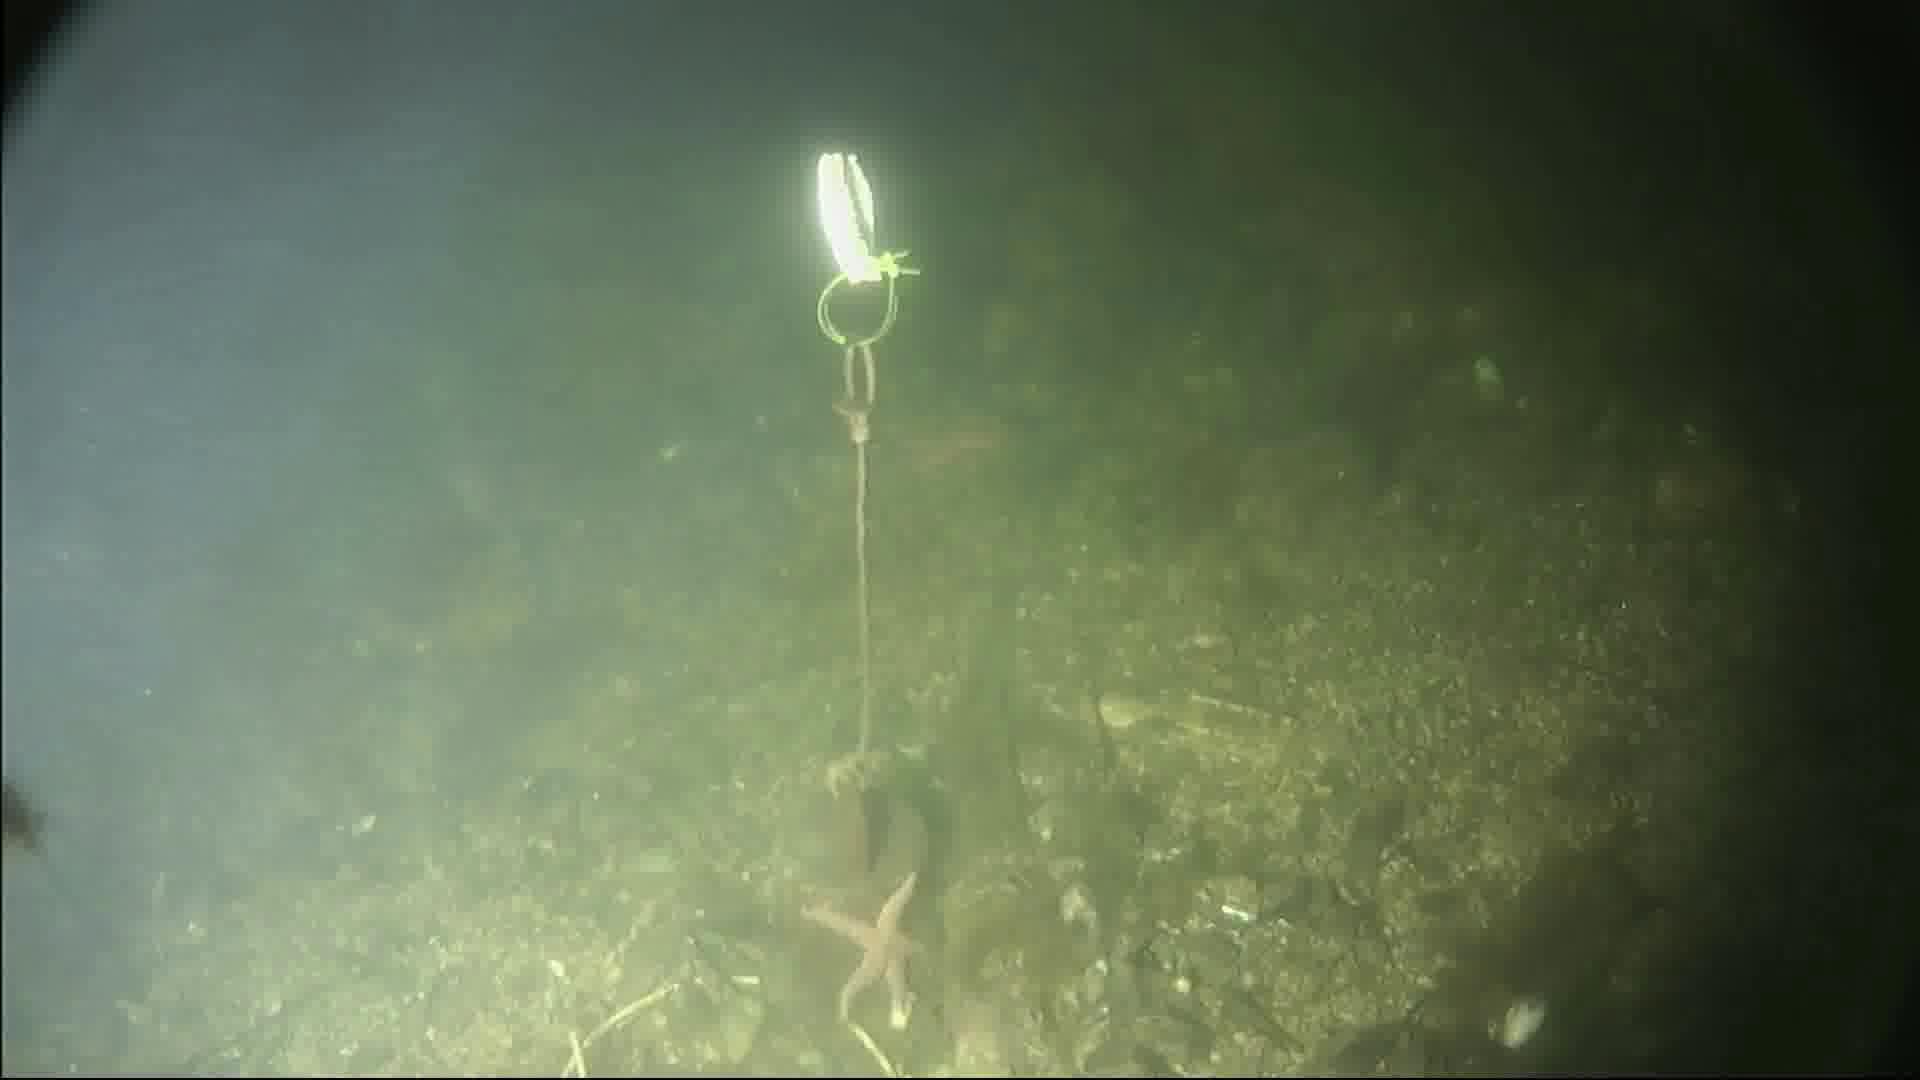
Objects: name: starfish
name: crab
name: shrimp